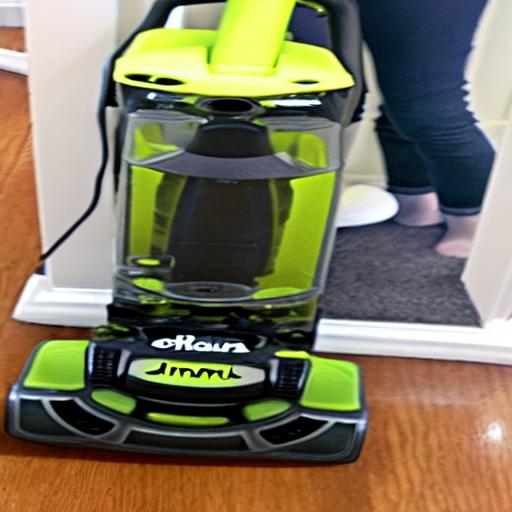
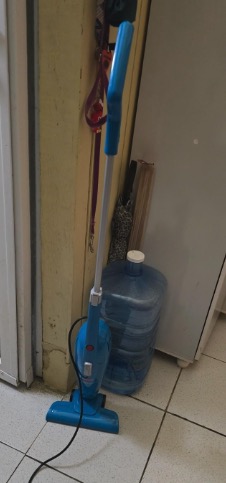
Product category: items_vacuum
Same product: no